West Rail line

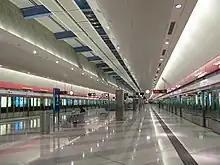
Long Ping station platform in December 2008

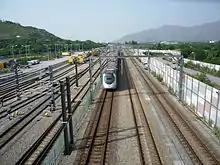
West Rail line Pat Heung Section in November 2009

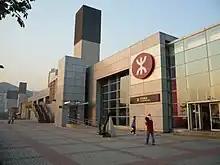
Appearance of Tsuen Wan West station in January 2010

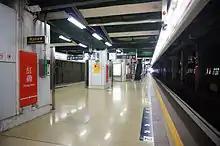
Hung Hom station Platform 2 in April 2014

The West Rail line was a commuter rail / rapid transit line that formed part of the Mass Transit Railway (MTR) system in Hong Kong until 27 June 2021. Coloured magenta on the MTR map, the line ran from Tuen Mun to Hung Hom, with a total length of , in 37 minutes. The railway connected the urban area of Kowloon and the new towns of Yuen Long, Tin Shui Wai and Tuen Mun in the northwestern New Territories.